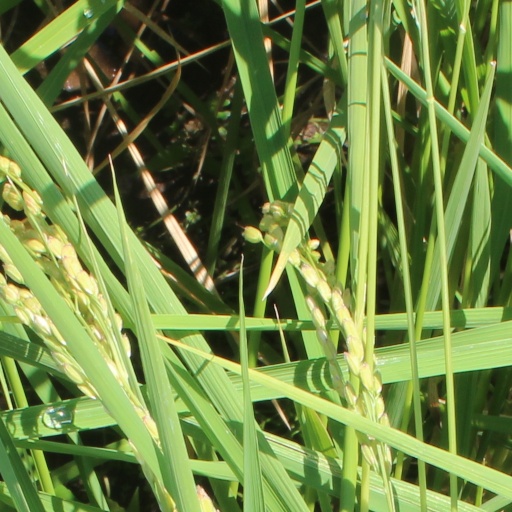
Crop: rice